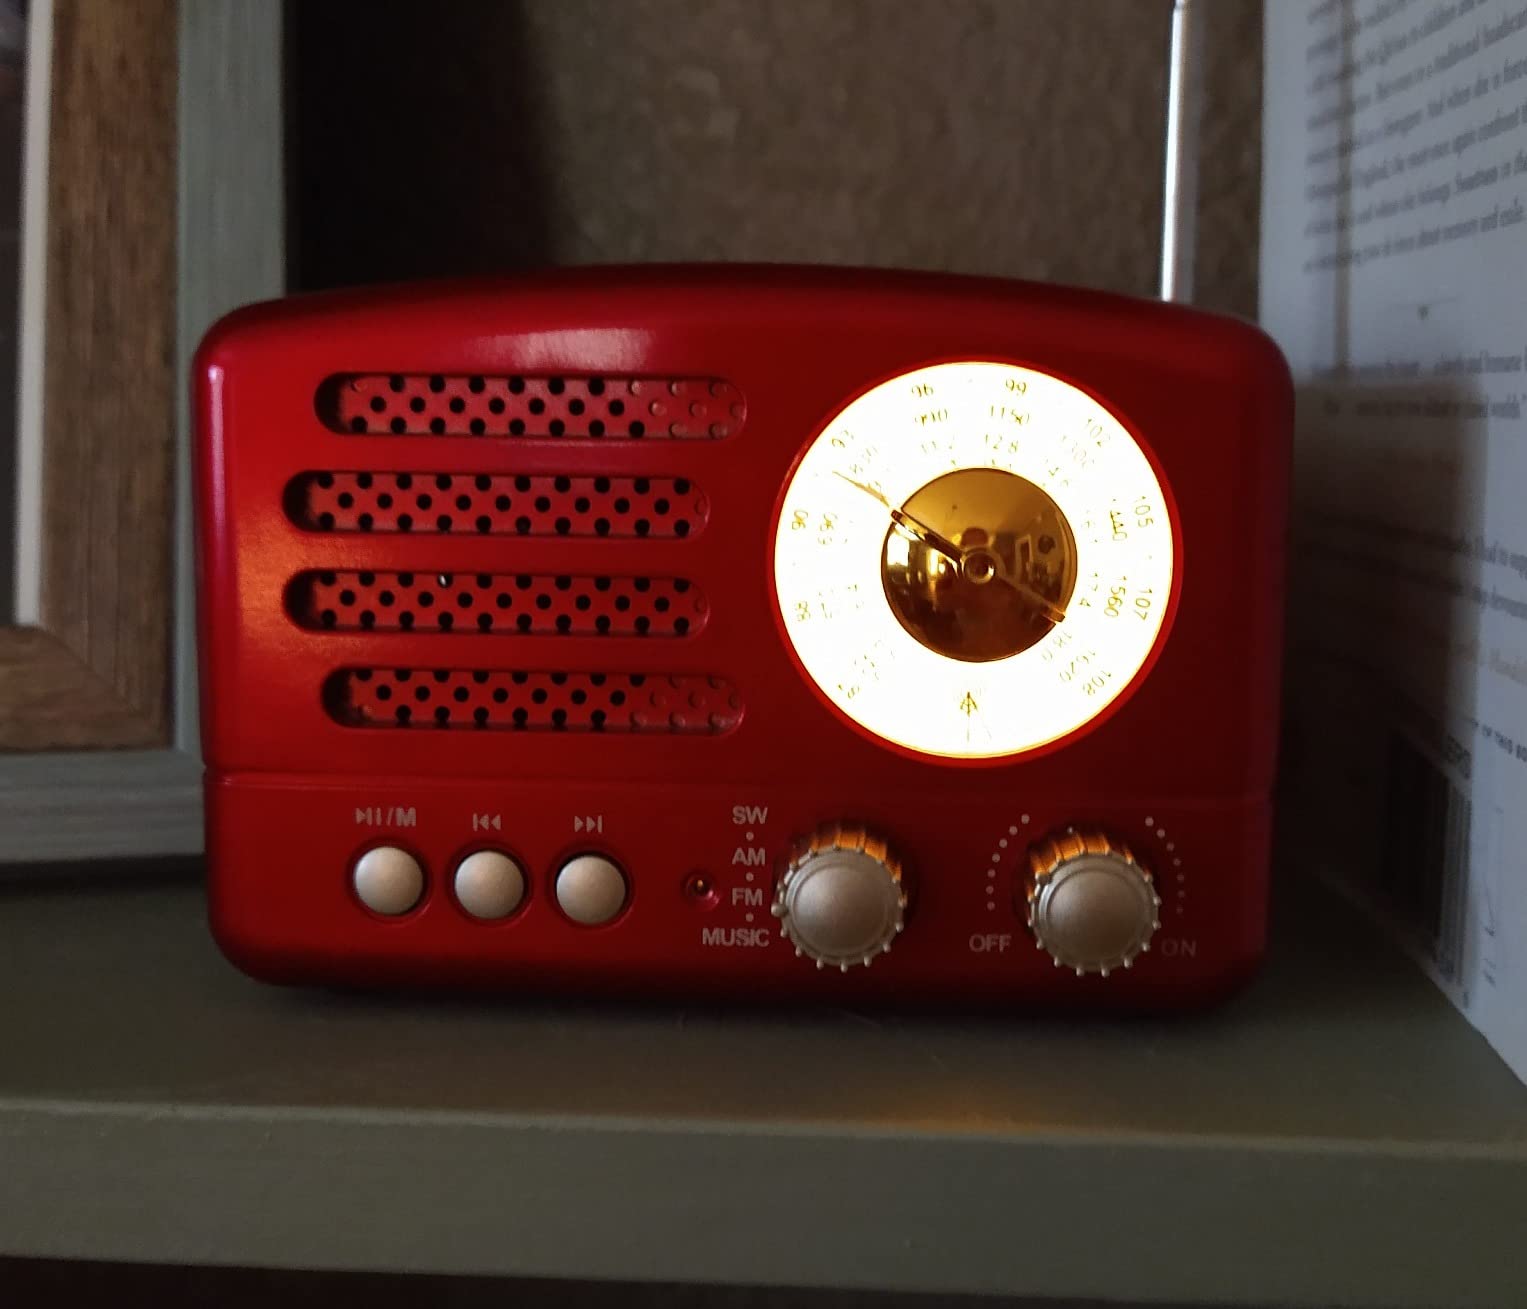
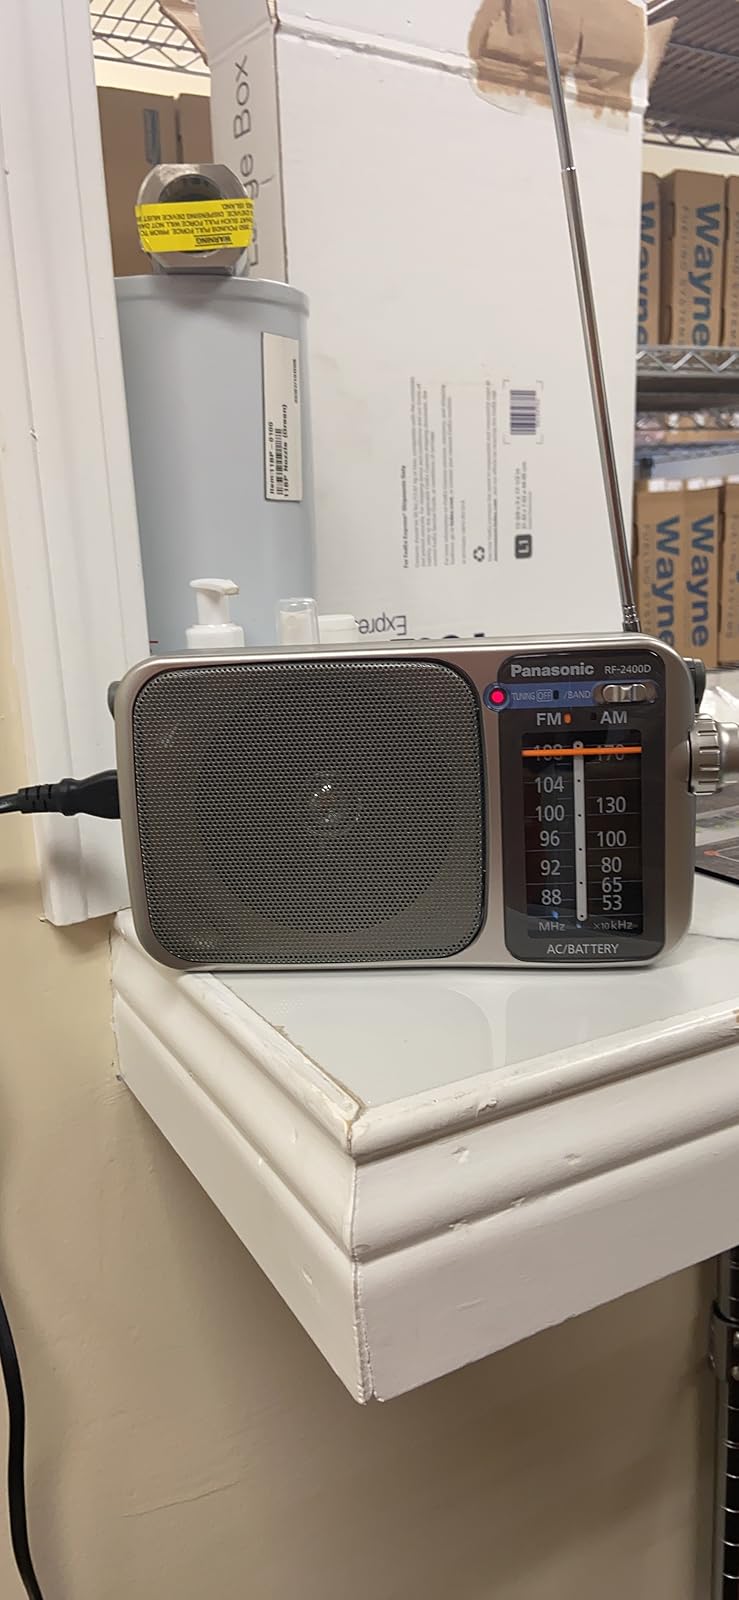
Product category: radio
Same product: no